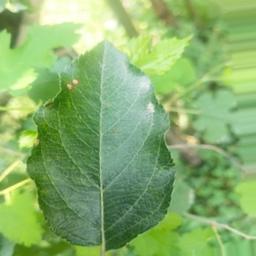
Label: Alternaria